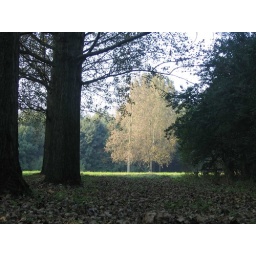
Deep in the forest you will find the golden trees...